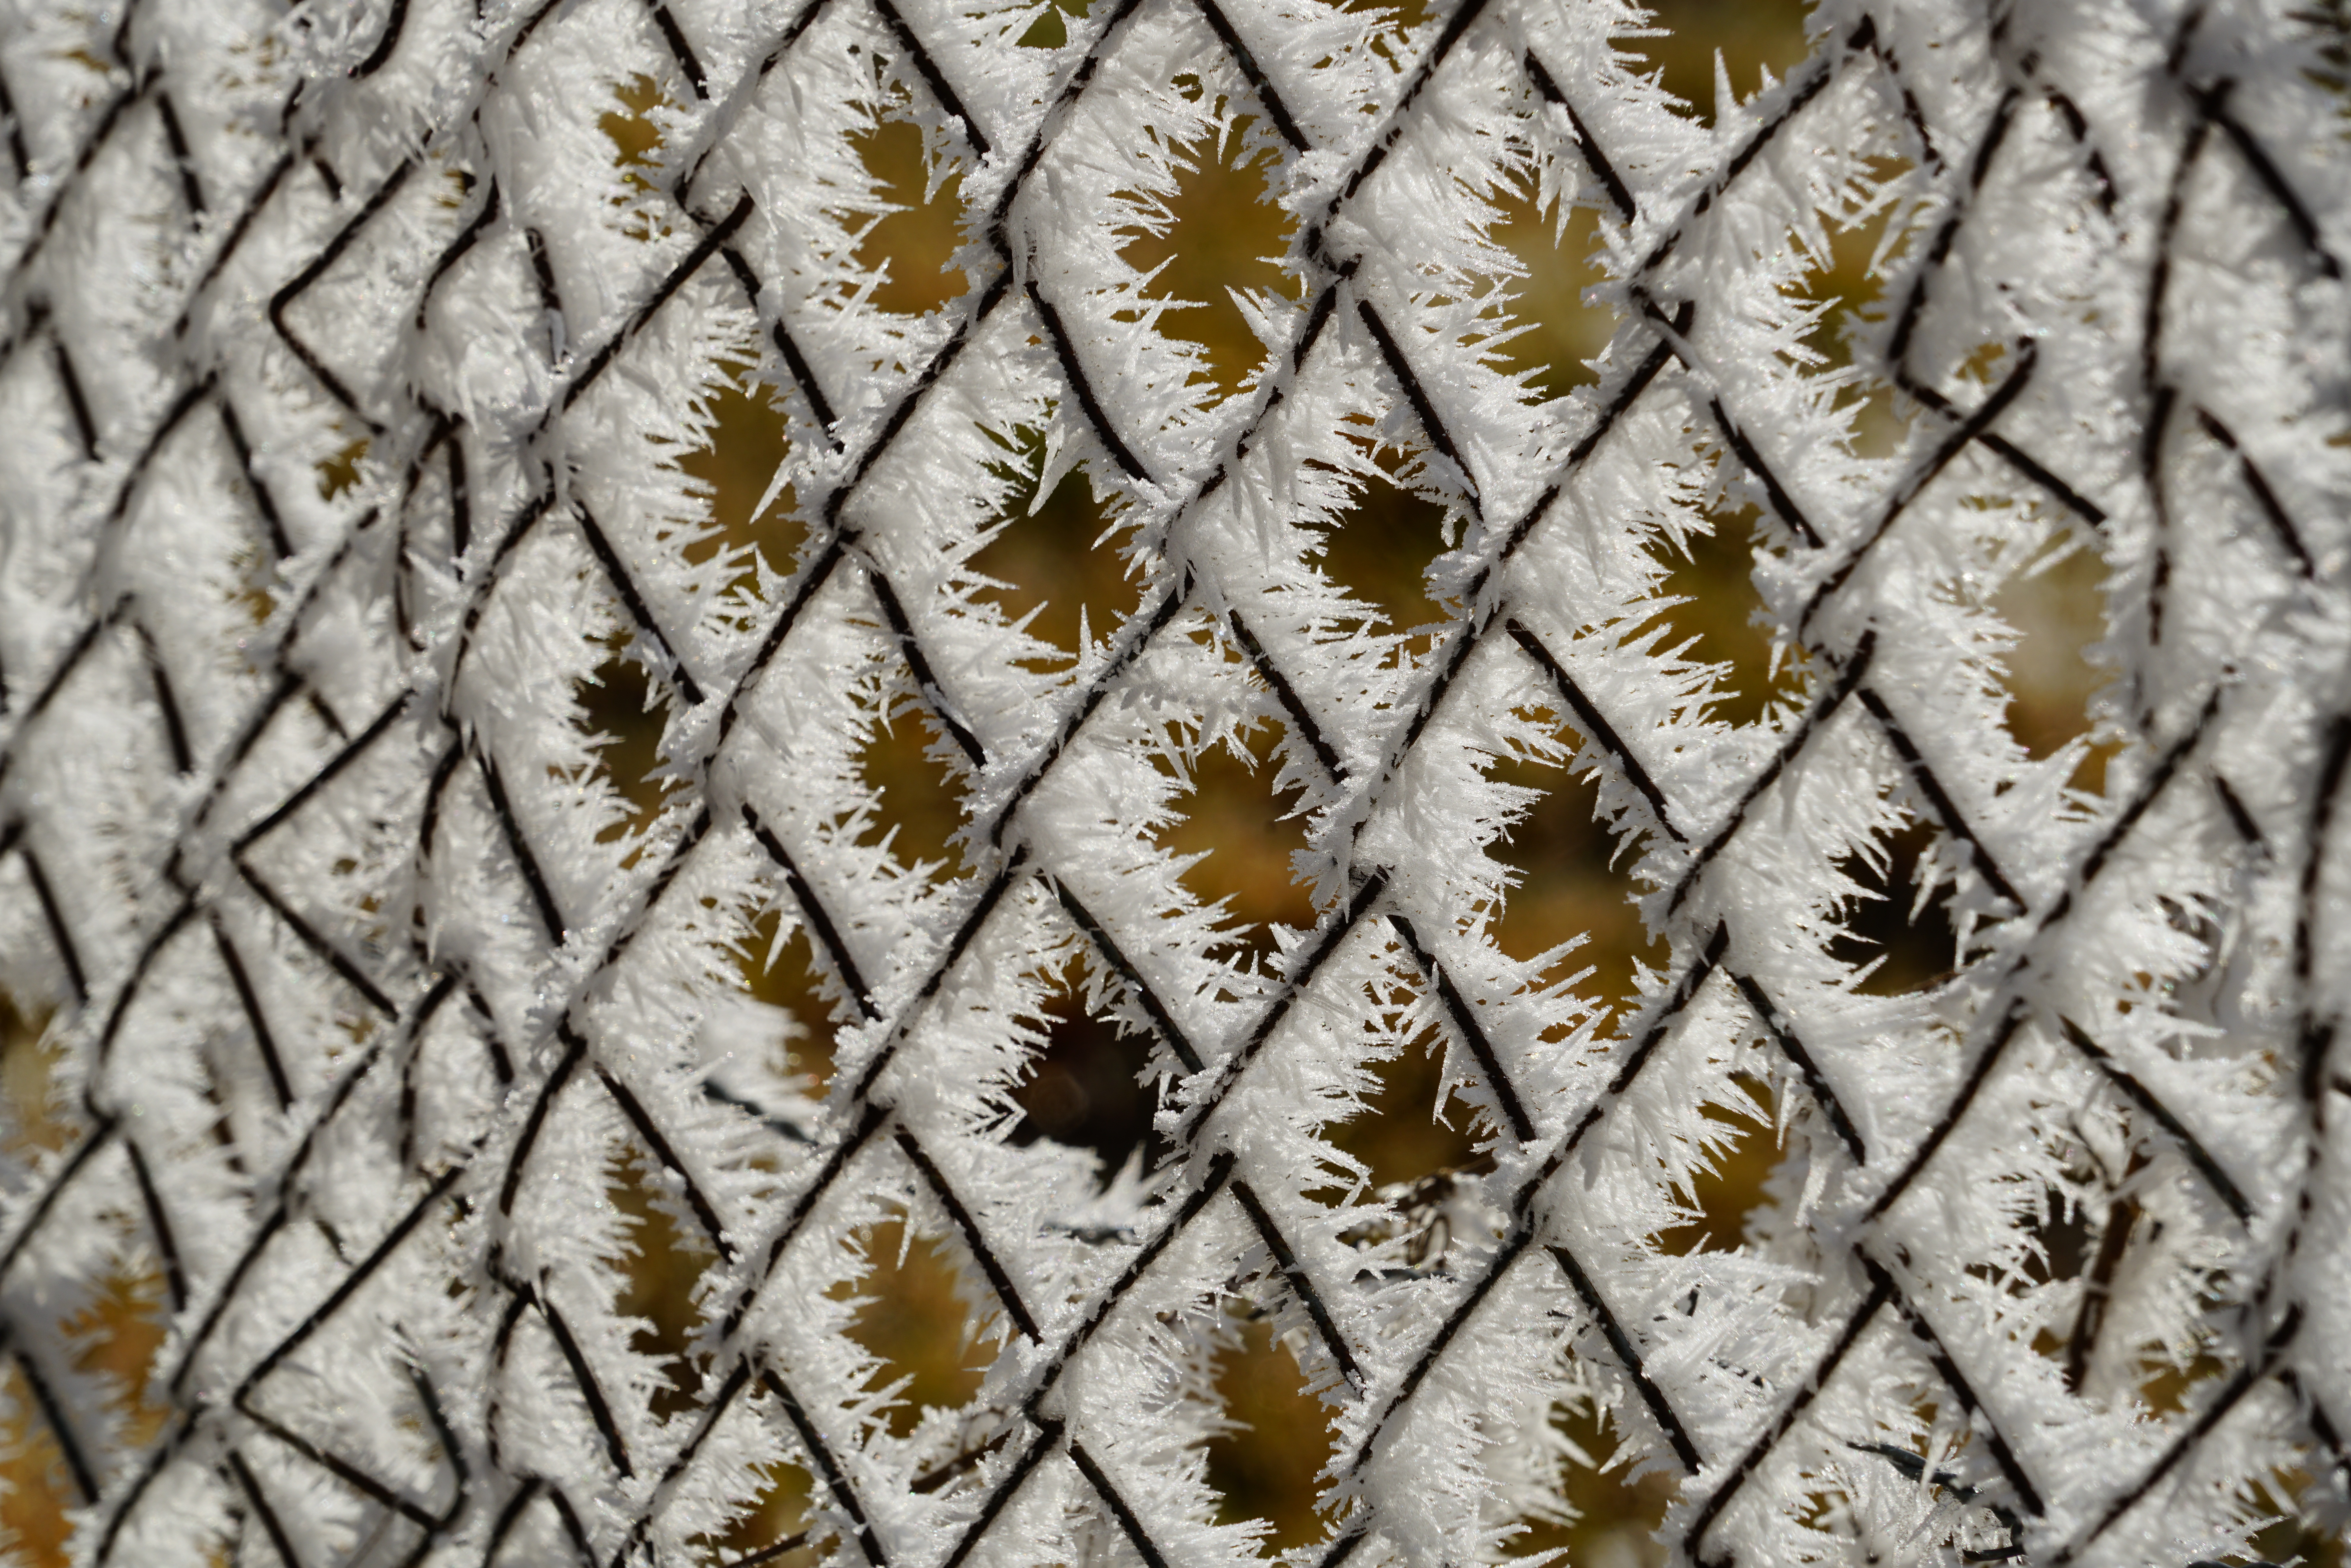
tree, snow, winter, fence, texture, wire, pattern, material, iced, mesh, hoarfrost, wire mesh, wire mesh fence, eiskristalle, crystals, ice cold, snow crystals, snow covered, winter picture, diagonal wire mesh fence, protection fence